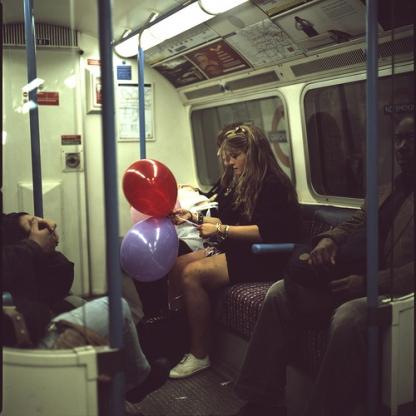
Scene: Indoor